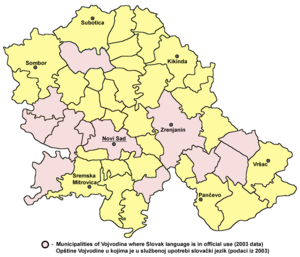
Le slovaque est une langue appartenant au groupe slave occidental de la famille des langues indo-européennes parlée essentiellement en Slovaquie, dont il est la langue officielle. Des minorités slovaques existent en Tchéquie, en Voïvodine, en Hongrie, en Ukraine, en Autriche, en Pologne, en Roumanie et des communautés immigrées gardent l’usage de leur langue, notamment au Canada, aux États-Unis et en Australie.